Sky position (RA, Dec in degrees): 209.1, -1.361
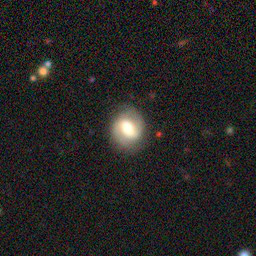
Galaxy morphology: Barred Spiral Galaxies